Edison's Phonograph Doll

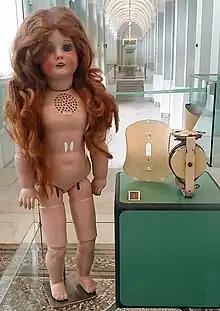
Example of an Edison Phonograph doll, 1890. The phonograph mechanism housed in the body has been removed and is displayed alongside.

In 2015, the Lawrence Berkeley National Laboratory, in collaboration with the Library of Congress, developed a three-dimensional optical scanning system called IRENE-3D, which allowed surviving discs to be scanned and the audio to be reproduced. As of April 2015, eight recordings had been digitized and may be heard at the National Park Service website.